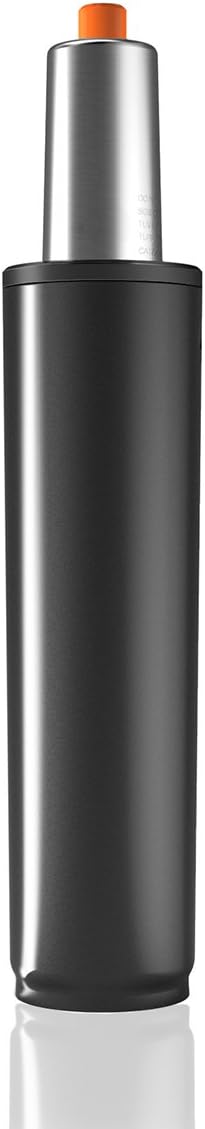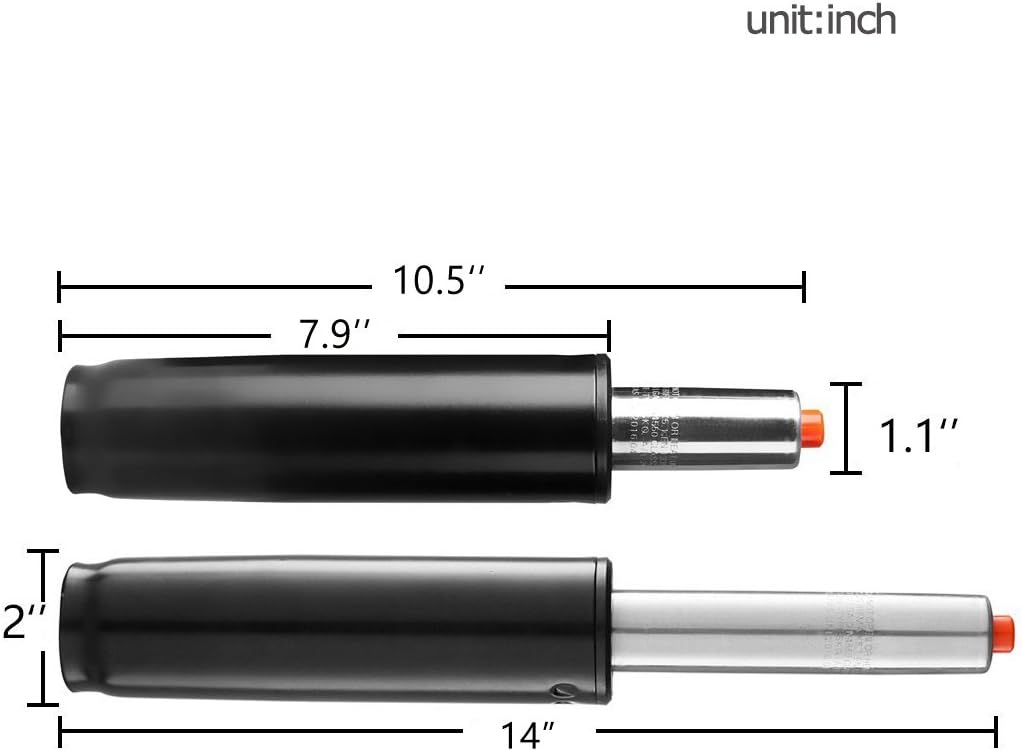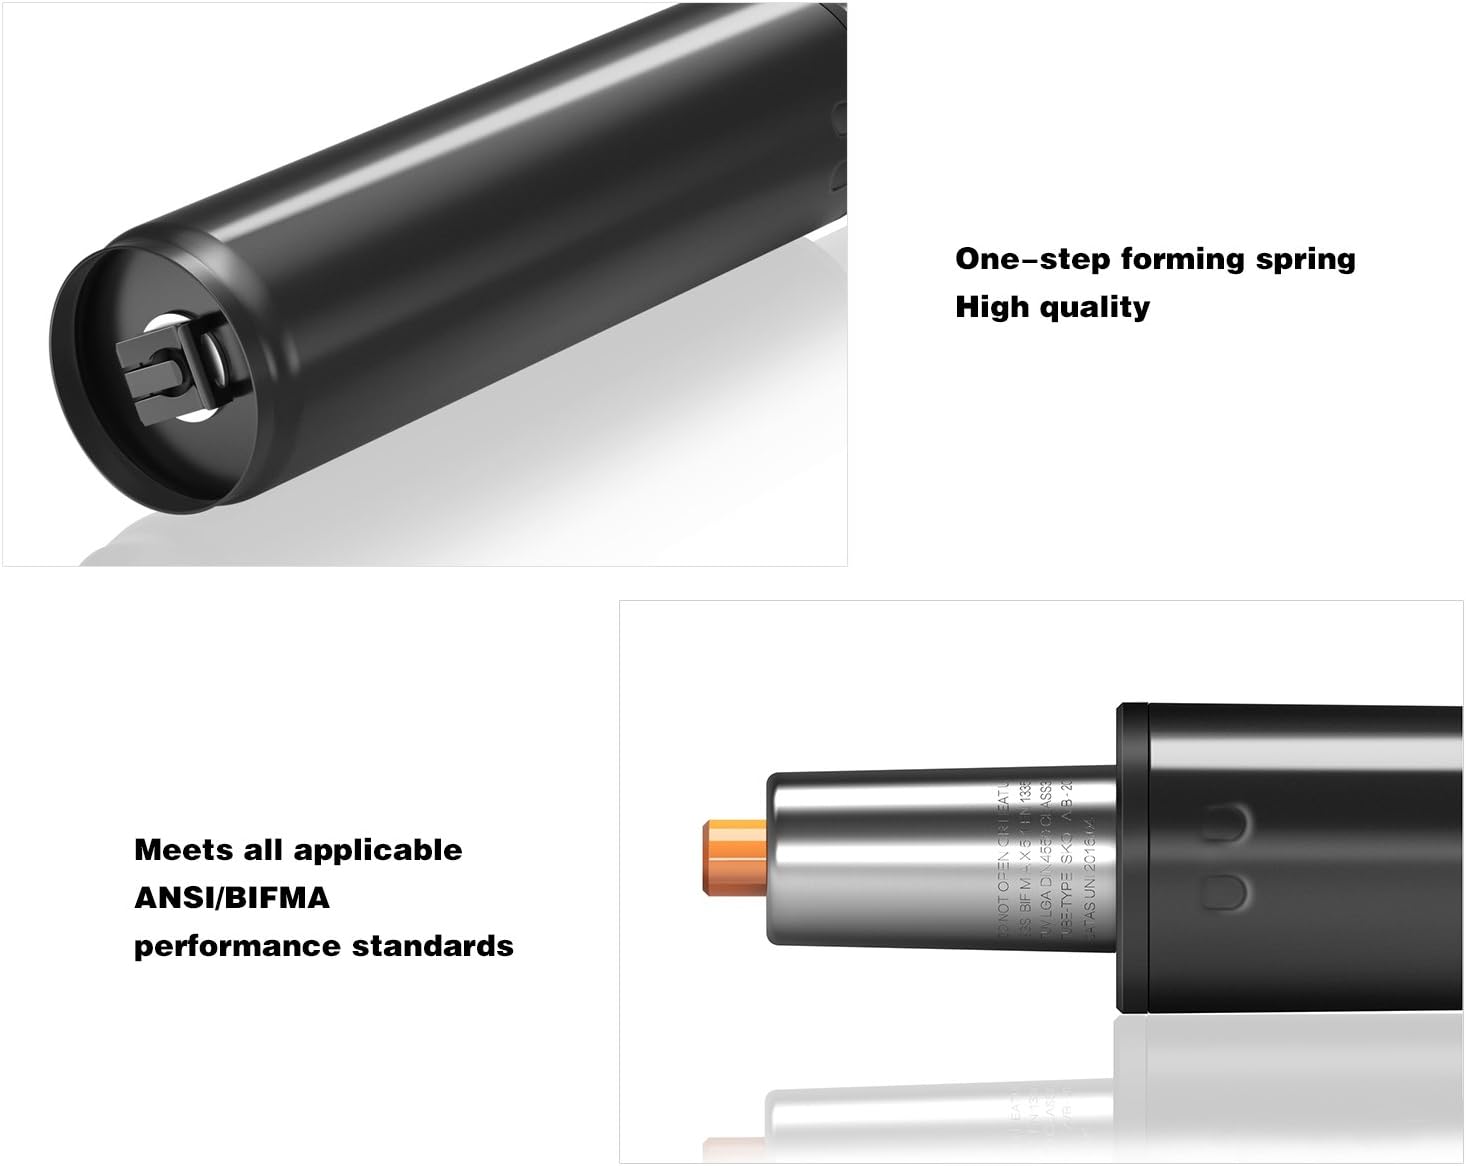
JOBOON Heavy Duty Office Chair Gas Lift Cylinder Replacement,Universal Size Office Chair Replacement Lift Fit All,Black-100mm
Category: Amazon Home
Purchase 2 or more gas lift (100mm ) offered by JOBOON Direct and get 1 of them free. Enter code PC7EXLWK at checkout. JOBOON Heavy Duty Office Chair Gas Lift Cylinder Replacement Size: ▪Standard Cylinder Diameter:Outer cylinder diameter: 2 inches, Inner cylinder diameter: 1.1 inches Compatible with Most Chairs Features: ▪With high quality manufacturing,This heavy duty gas lift cylinder is tested to the industry ANSI/BIFMA safety standard. Its' universal shaft size is compatible with most chairs sold worldwide.Easily taken out and replaced, this lift adds extra comfort to your chair. Weight Rating: ▪Heavy Duty 350 lbs max loading replacement for gas lift cylinders on many office chairs and executive chairs Installation: 1.Adjust the seat to the highest position.Stand in front of the assembled office chair.2.Lift up the knob/handle(height control)of the mechanism with your left hand 3 fingers and thumb,then press the seat with force(pressing the gas lift indirect).After that,grip the right front seat corner with your right hand.Meanwhile,Your right foot press the 5-star base.3.Left side up force and right down force,then left side down force and right up force, keep recycling till the mechanism get loosing from the gas lift.Then take out the chair upper part.4.Put new gas lift cylinder into chair base then put the seat onto the other side of the gas cylinder. Attention: ▪Always remove gas lift cylinders with care and never heat or puncture. About replacing the damaged gas lift with the new one : Please search video in Youtube. Replacing the chair's gas lift cylinder can be a great option and save your money.Our chair gas lift cylinders are the universal industry standard size. But not satisfied ?Or it doesn't fit your specific chair, Return it for a full refund! 100% Money Back Guarantee!
Features: Standard cylinder Diameter:Outer cylinder diameter: 2 inches, Inner cylinder diameter: 1.1 inches.Please Enter Promotion Code PC7EXLWK and Free One Should be Added to The Shopping Cart at Checkout. | Minimum length: 10.5 inches,Maximum length when fully extended: 14 inches | Full 360 degree rotation,smooth and noiseless movements to all directions | Heavy Duty up to 350 lbs max loading for gas lift cylinders on most chairs | Easy installtion,Lifetime Warranty,Meet BIFMA standard